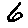
Label: 6